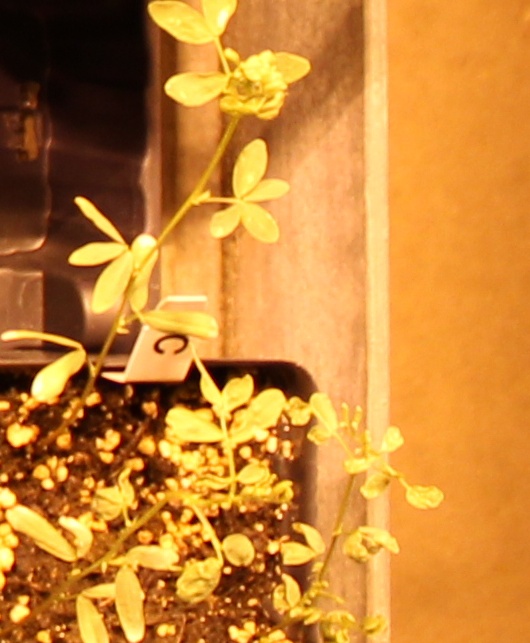
Label: Lentil